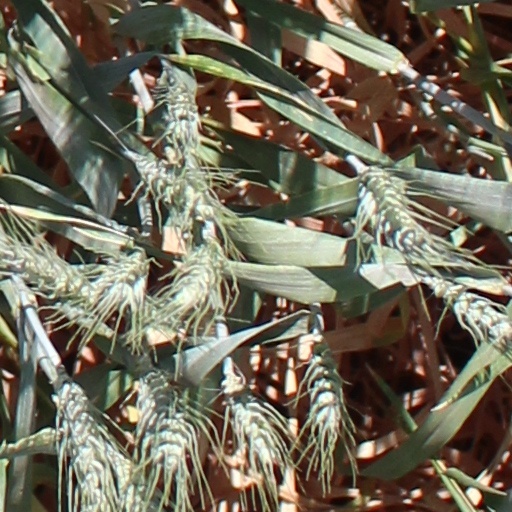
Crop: wheat